Prinzenstraße (Berlin U-Bahn)

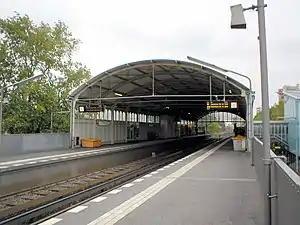

Prinzenstraße is a Berlin U-Bahn station on lines U1 and U3.